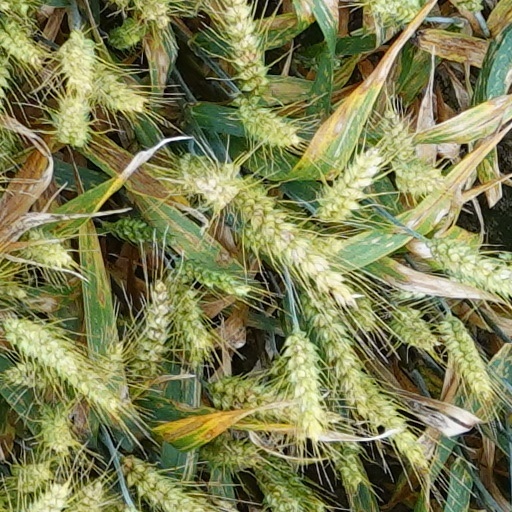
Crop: wheat